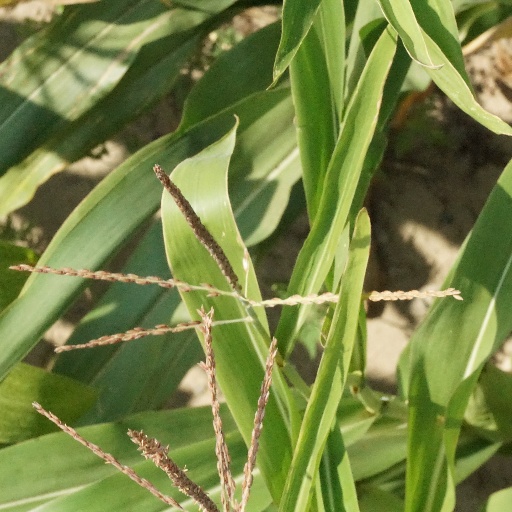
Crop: maize; corn